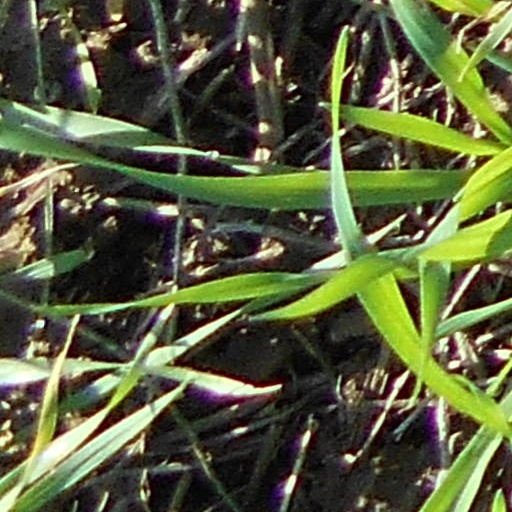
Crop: wheat